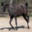
Label: horse